Tom Kelly (baseball)

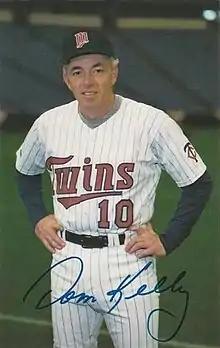
Kelly in 1987

Jay Thomas Kelly (born August 15, 1950) is an American former professional baseball player, coach and manager. As the manager of the Minnesota Twins of Major League Baseball (MLB) over 16 seasons from mid-September through , he won two World Series championships. Currently, he serves as a special assistant to the general manager for the Twins.